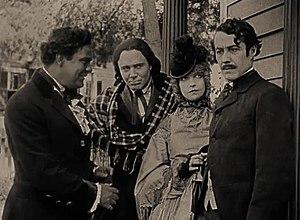
Ralph Lewis est un acteur américain, né le 8 octobre 1872 à Chicago — secteur communautaire d'Englewood, mort le 4 décembre 1937 à Los Angeles.